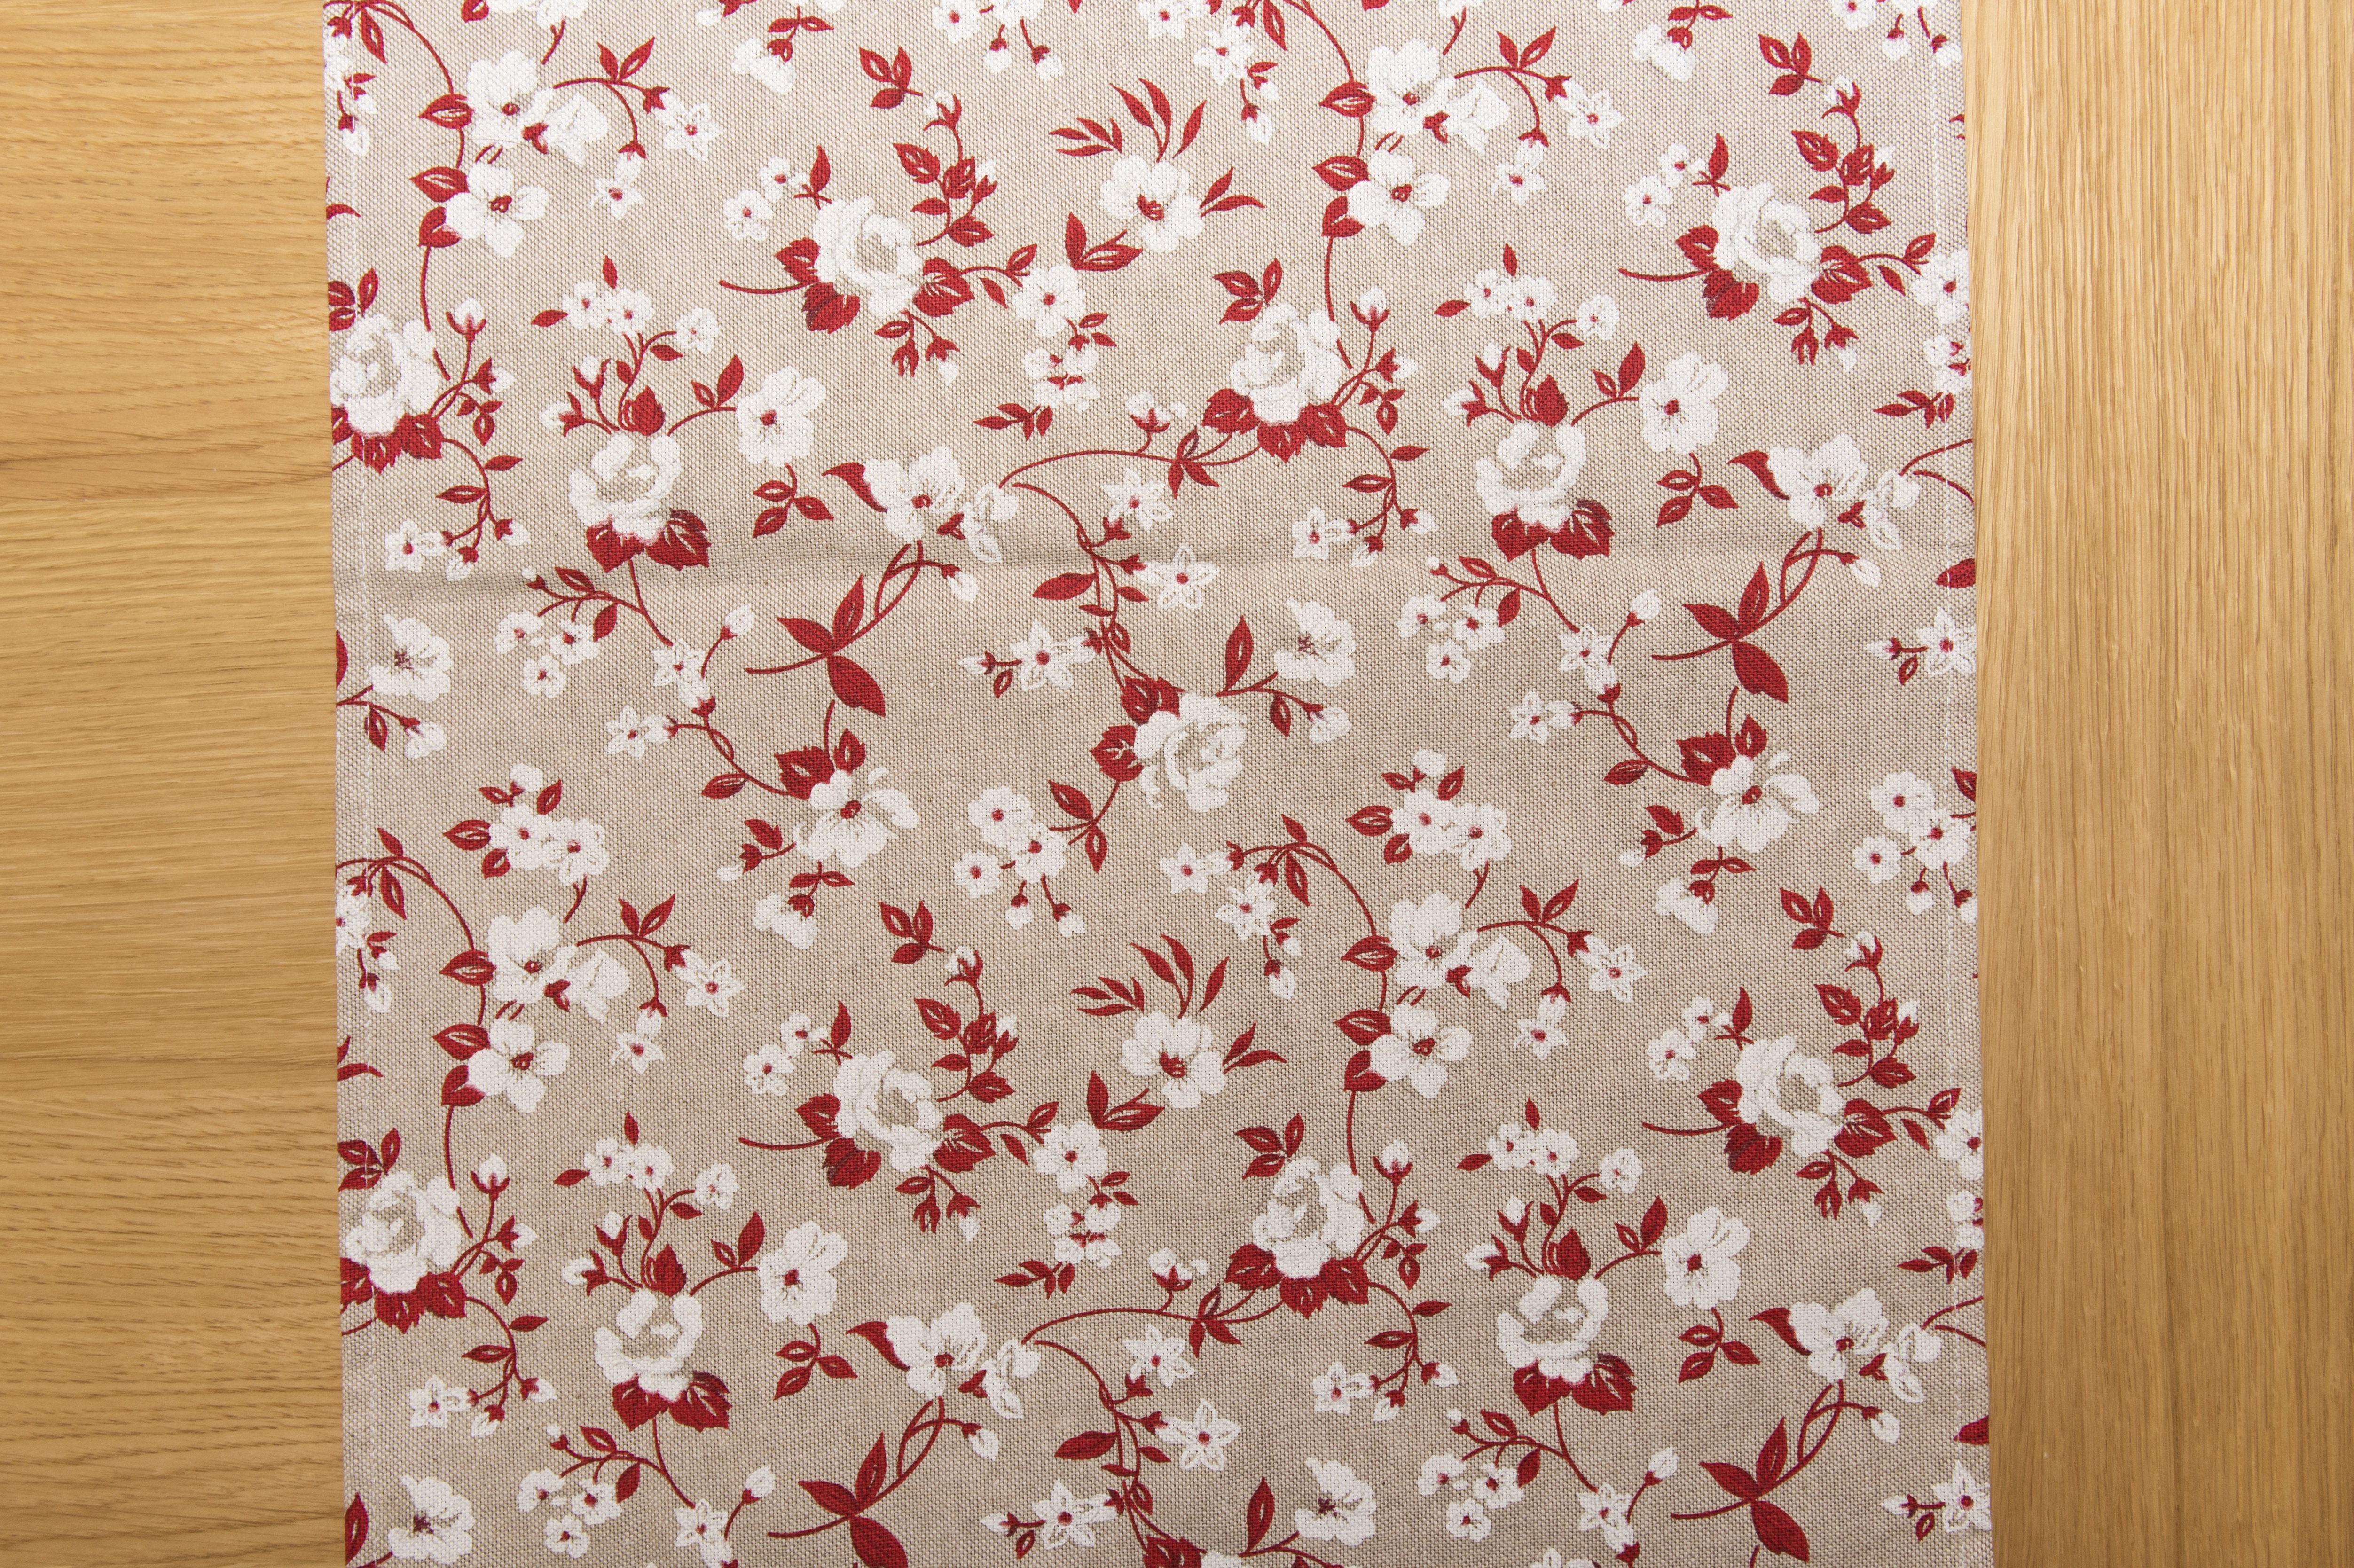
table, wood, petal, interior, pattern, red, pink, material, tablecloth, interior design, textile, art, design, flooring